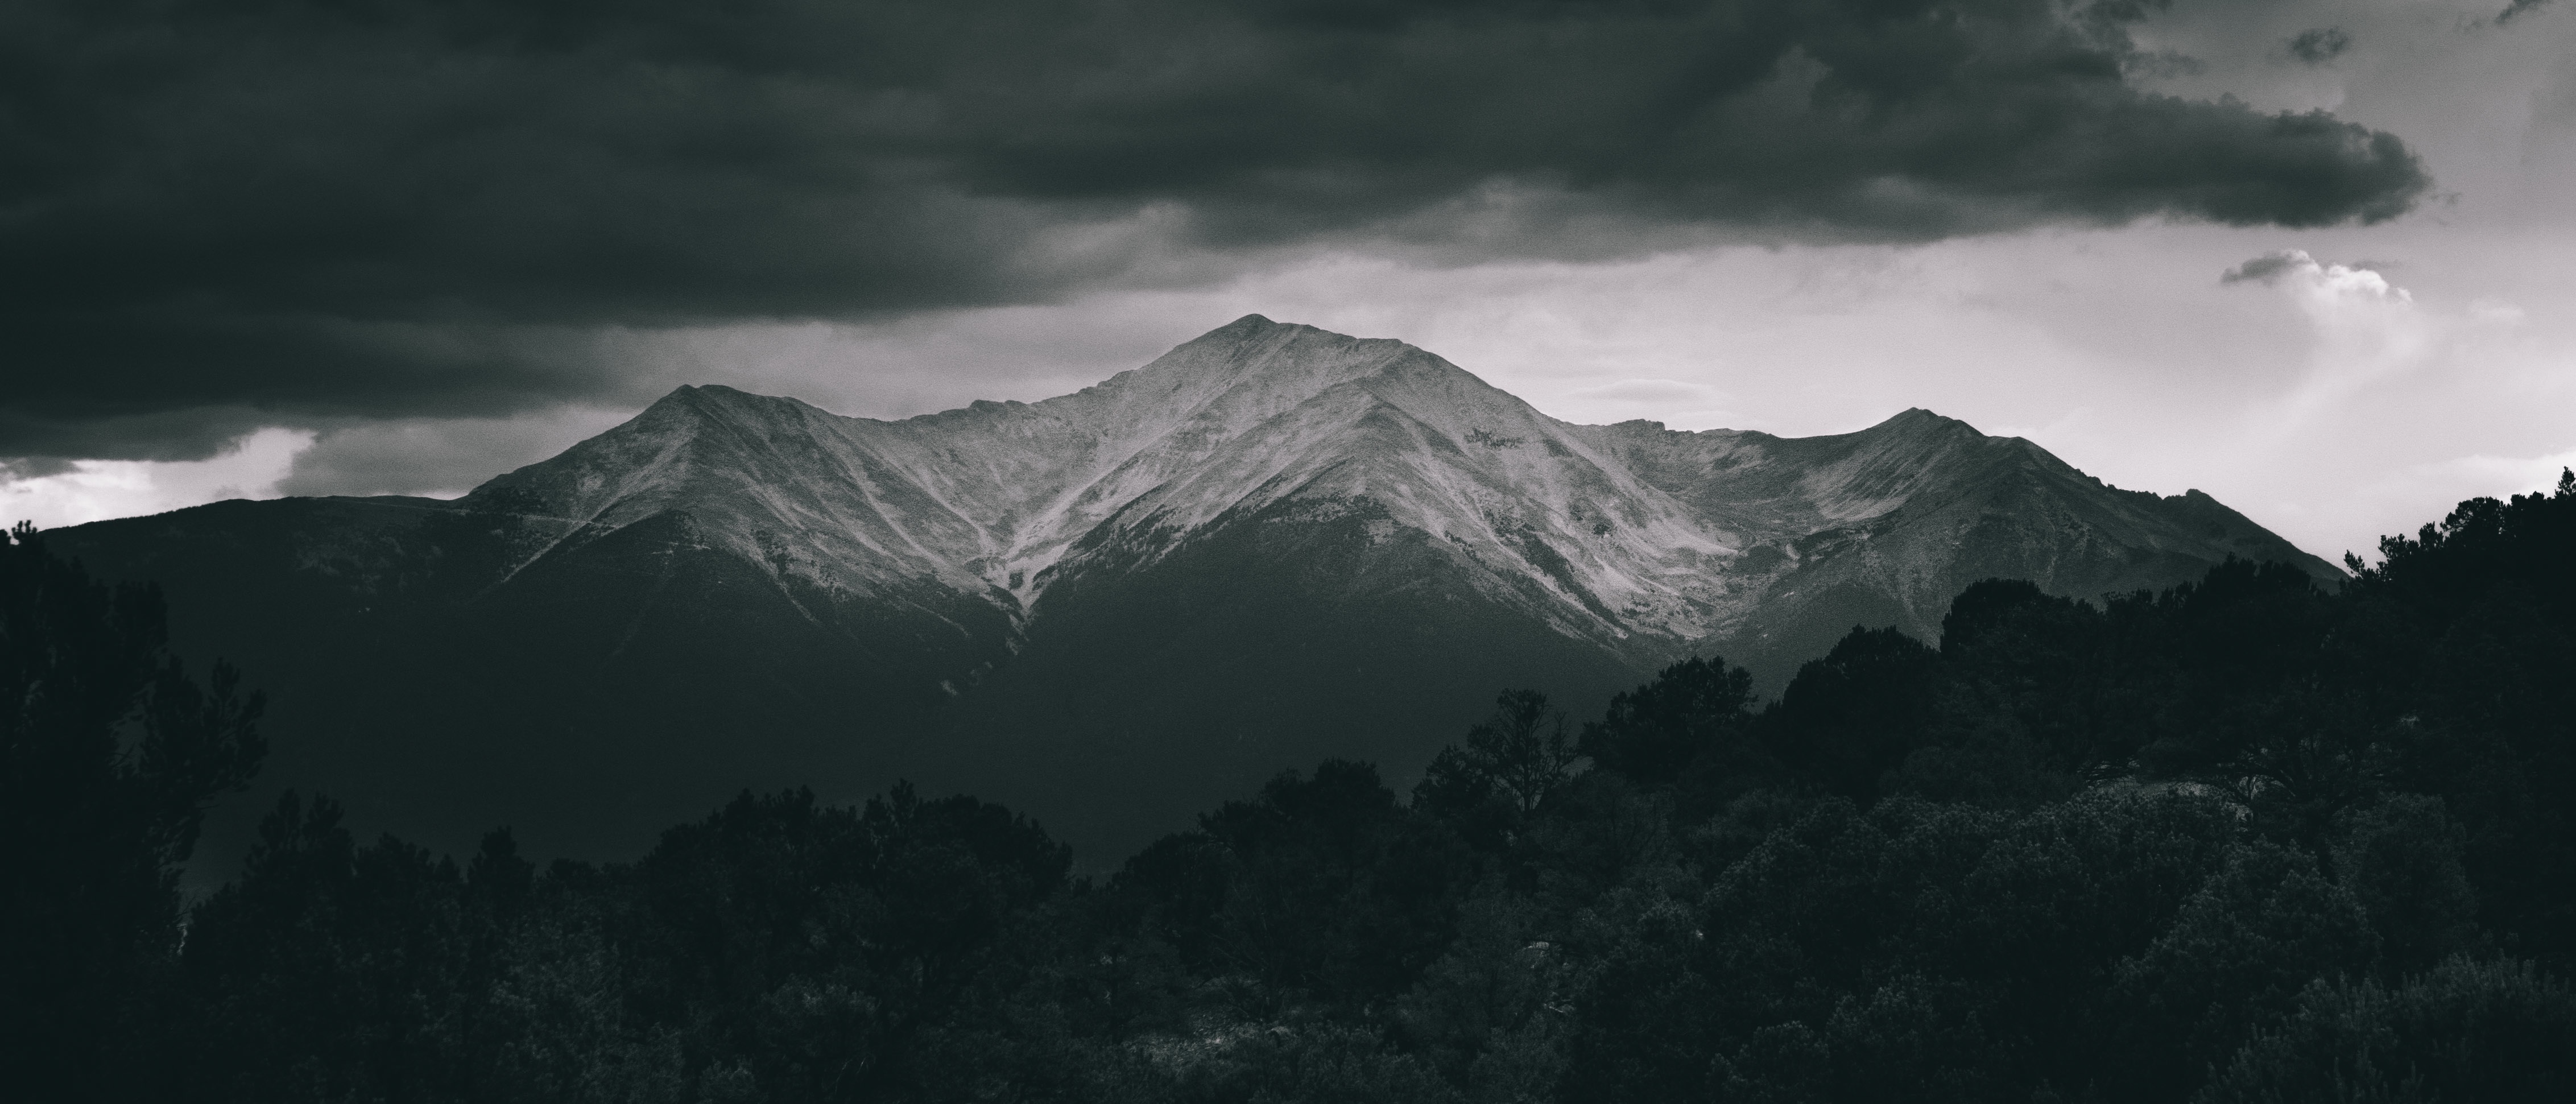
nature, mountain, snow, cloud, black and white, sky, mist, dawn, mountain range, weather, darkness, monochrome, summit, alps, landform, monochrome photography, geographical feature, atmospheric phenomenon, mountainous landforms